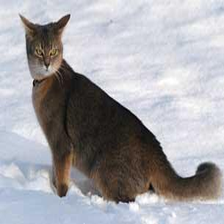
Species: cat
Breed: Abyssinian